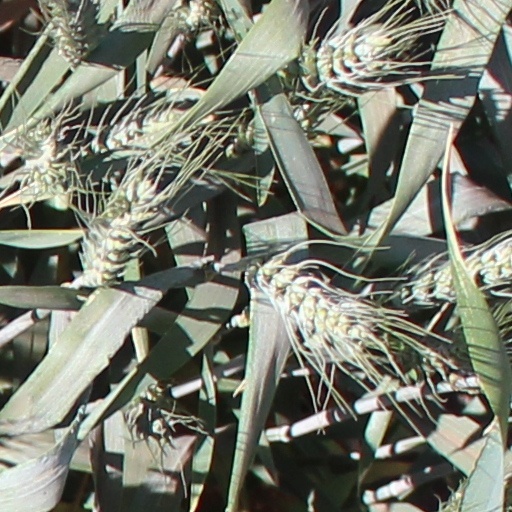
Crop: wheat